Galloway Hills

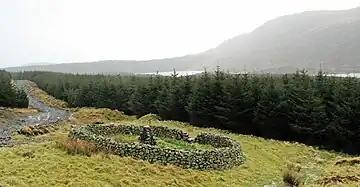
Ralph Furlow Monument with Loch Dungeon and Meikle Millyea.

There are two burns which feed into the eastern end of Loch Trool on its northern shore, the Buchan Burn (the more westerly) and the Gairland Burn, separated by a 3 km long ridge which runs north from Buchan Hill just north of Loch Trool to Craig Neldricken immediately south of Loch Enoch – the Buchan Ridge.